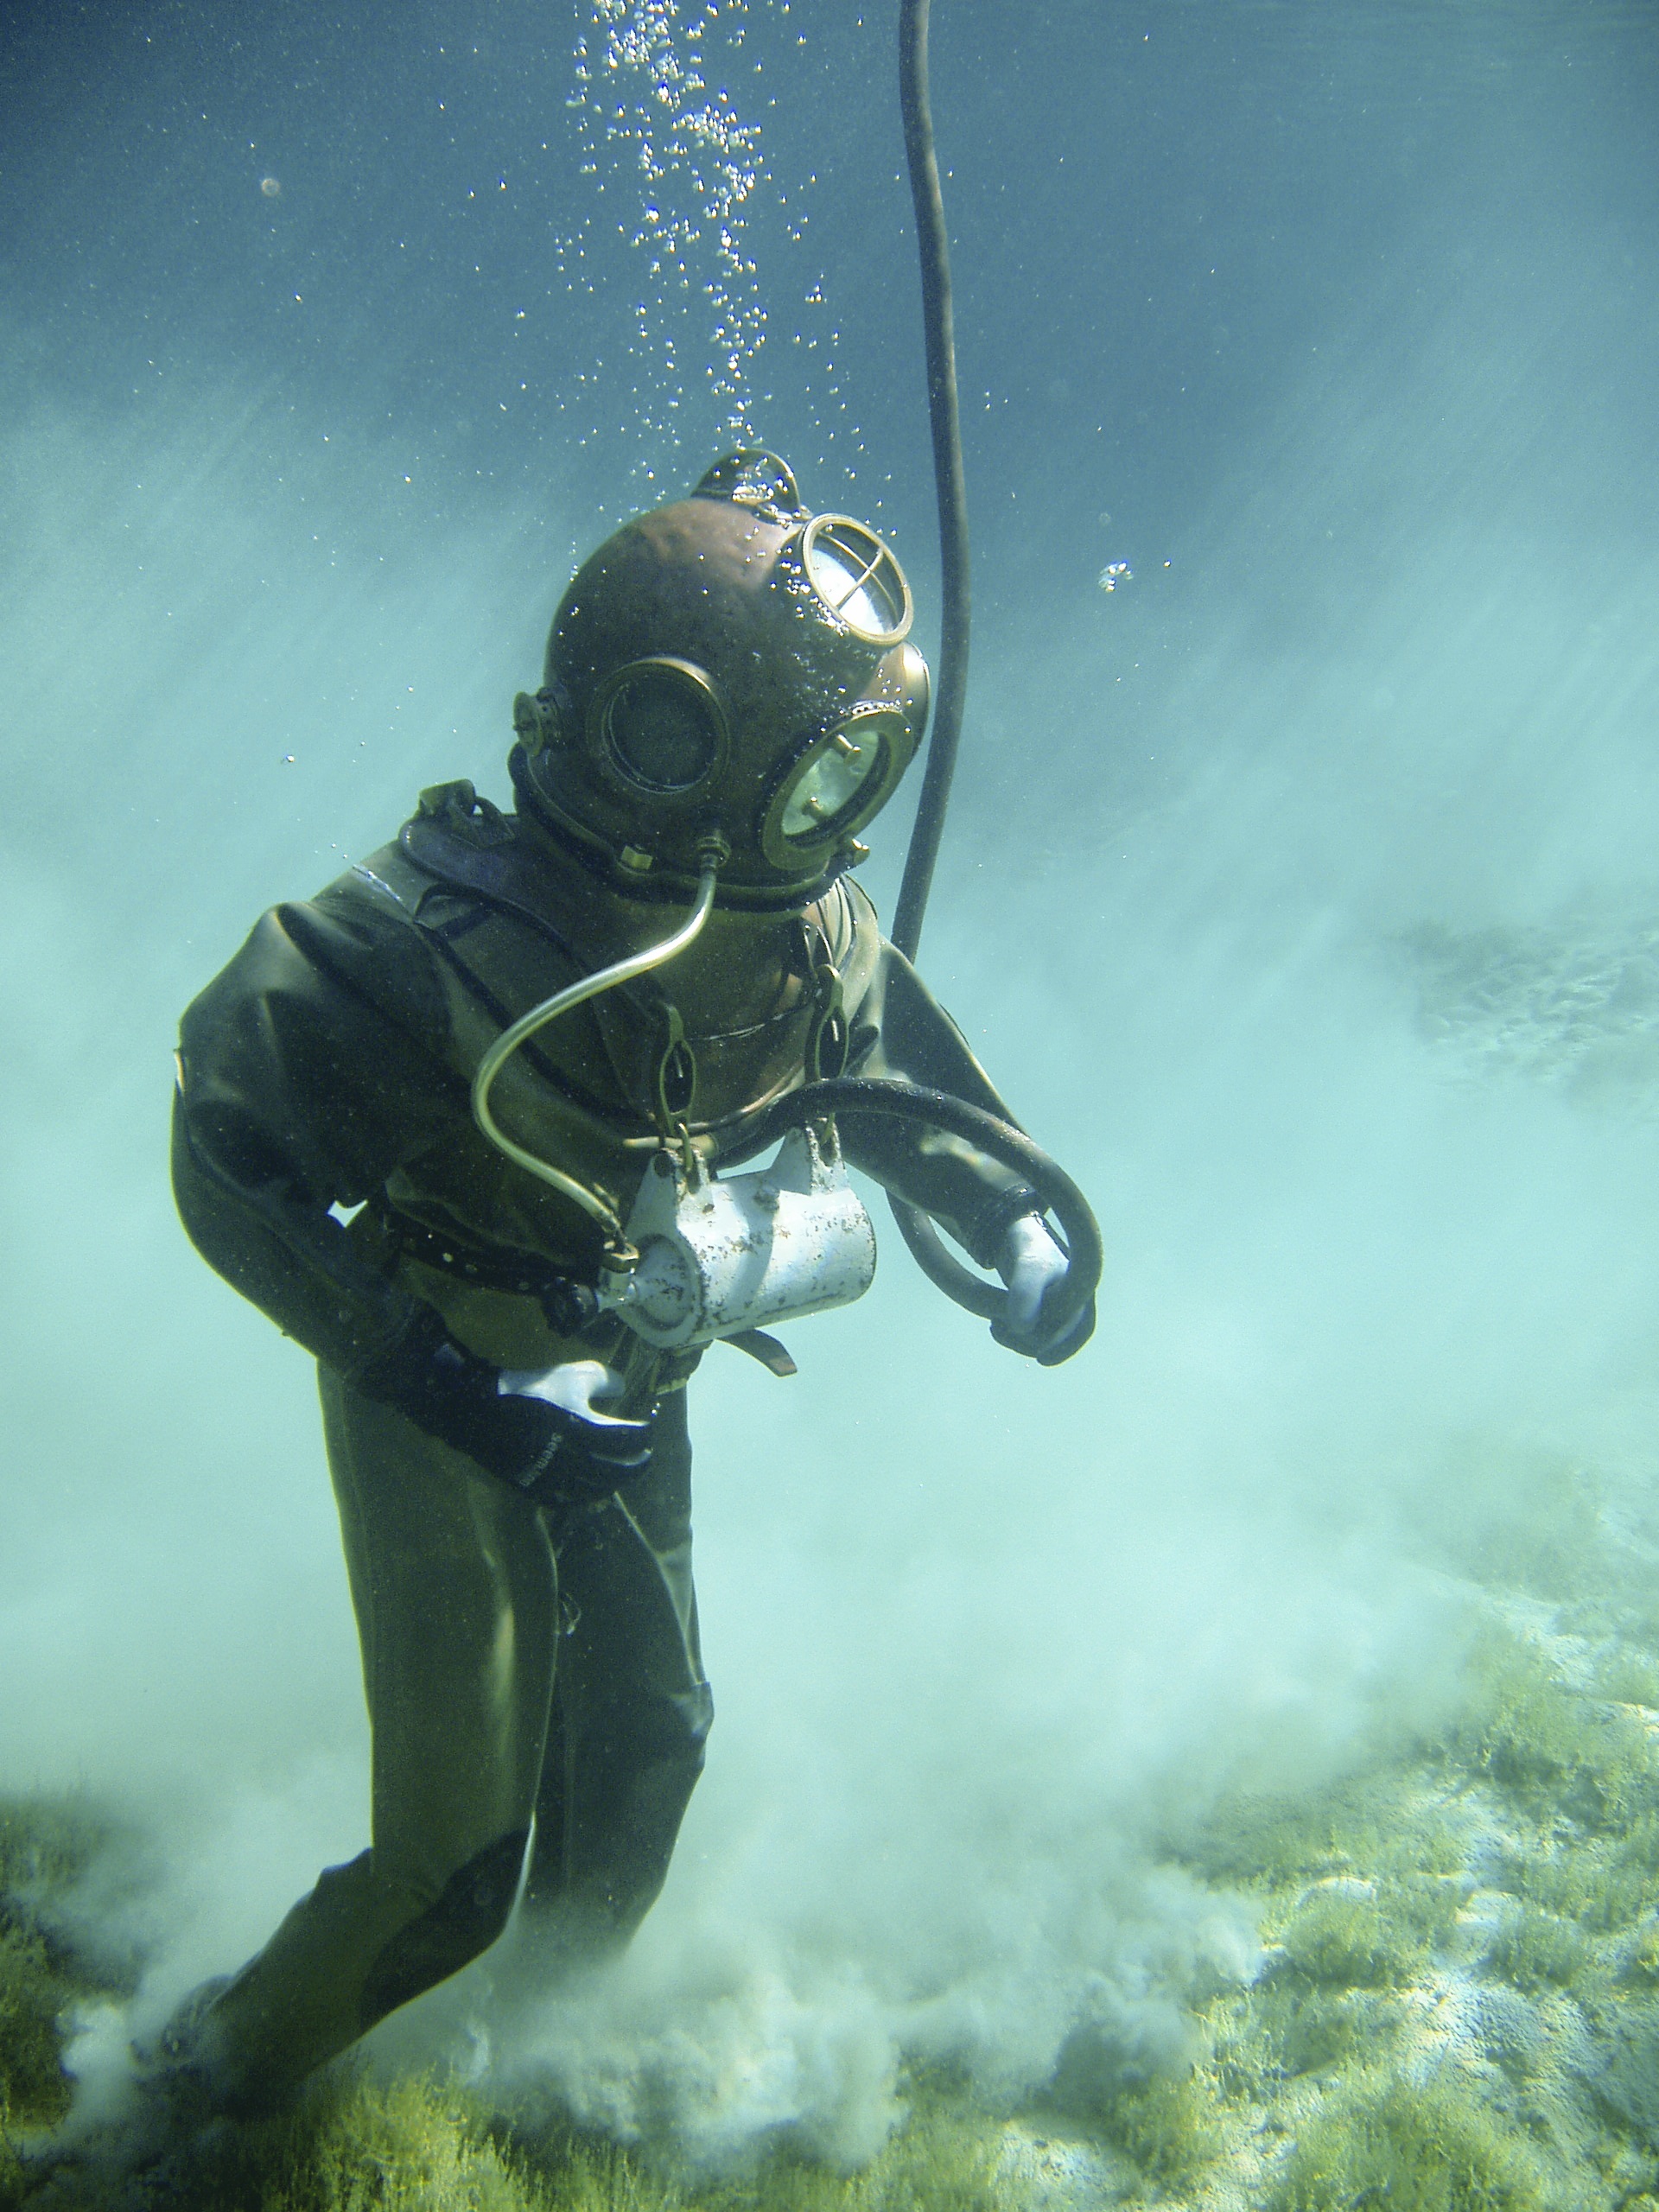
person, diving, underwater, biology, extreme sport, freediving, diver, screenshot, protective, computer wallpaper, marine biology, underwater diving, diving suit, deep diving, deep diving gear, diving gear, diving helmet